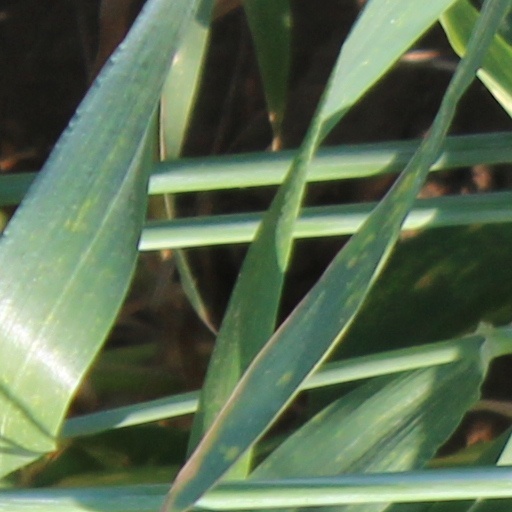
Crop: wheat